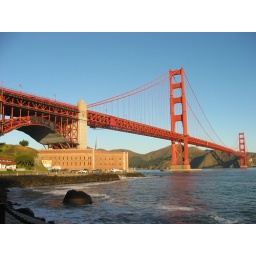
golden gate bridge from entrance to the civil war fort in san francisco, ca